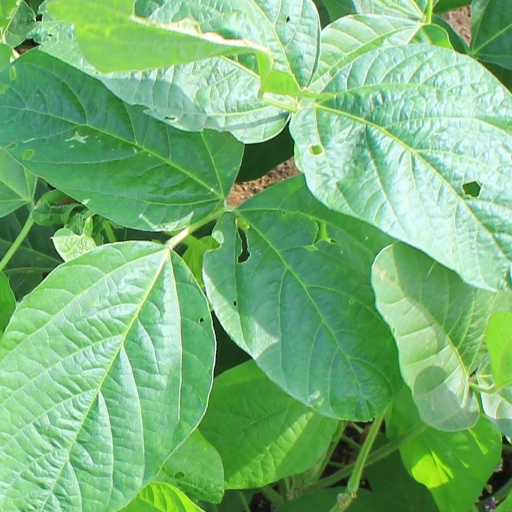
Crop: soybean